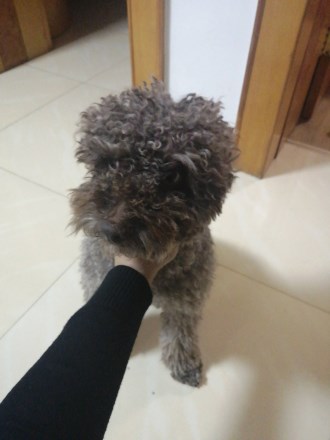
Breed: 7449-n000128-teddy